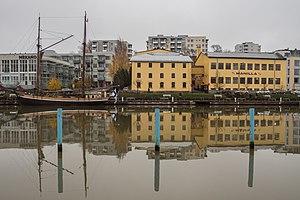
Le Quartier V ou Itäranta est un quartier de Turku en Finlande.